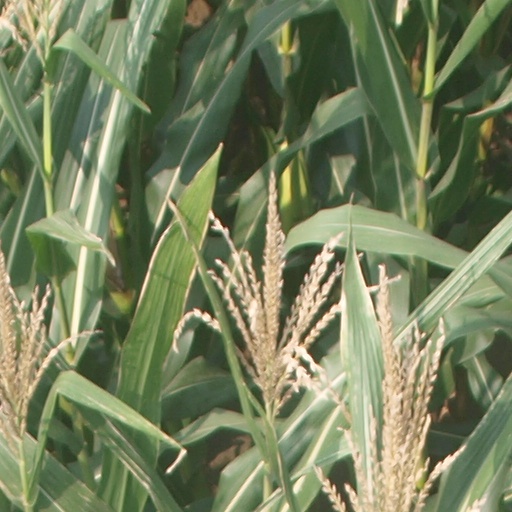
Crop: maize; corn